Jerome of Prague

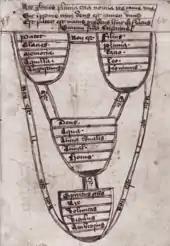
"Scutum fidei Christianae" diagram

Jerome tended to teach radical ideas pertaining to Roman Catholic doctrine, namely that God's teachings were directly accessible to a Christian without need for the church or church officials. He taught that one should obey the direct teachings of Jesus, even when they conflicted with those of the Catholic Church. He was largely a follower of the ideologies of both church reformers John Wyclif and Jan Hus. As his teachings were contrary to those of the Roman Catholic Church, he was constantly on the run from authorities. Hus, although much less disruptive in his approach, was a mentor for Jerome.